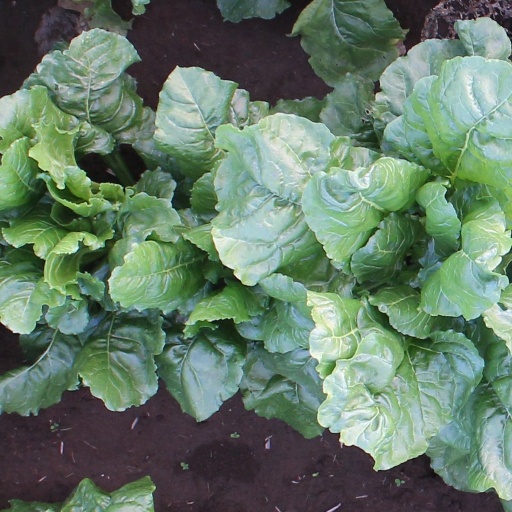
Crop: sugar beet